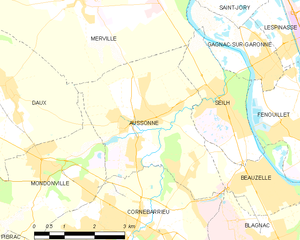
Aussonne est une commune française située dans le département de la Haute-Garonne en région Occitanie.